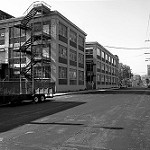
Label: street